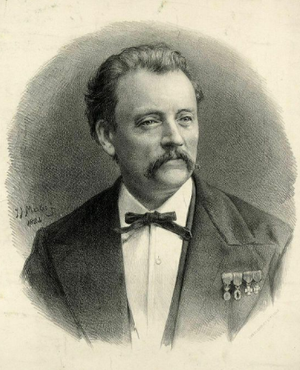
2 mars : La Belle au bois dormant, opéra de Michele Carafa, créé au Théâtre de l'Académie Royale de Musique à Paris.
Richard Hol, né à Amsterdam le 23 juillet 1825 et décédé à La Haye le 14 mai 1904, ce fils unique de riches citoyens était un chef d'orchestre, compositeur, pédagogue et pianiste néerlandais.